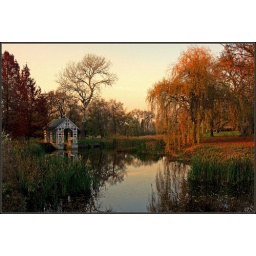
This little lake is placed in the park of the castle in Seregelyes, Hungary.